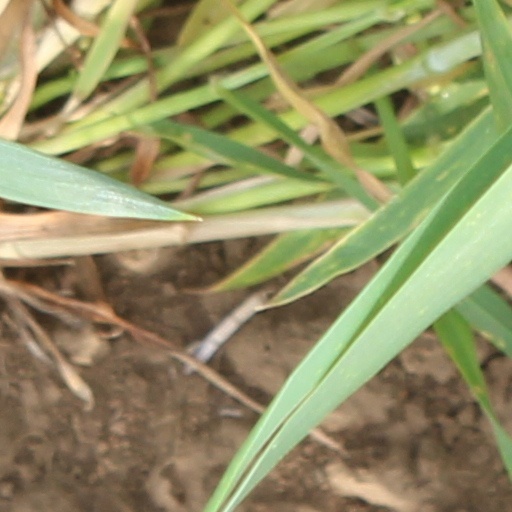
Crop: wheat